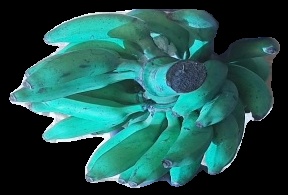
Variety: elakki-bale
Grade: grade3